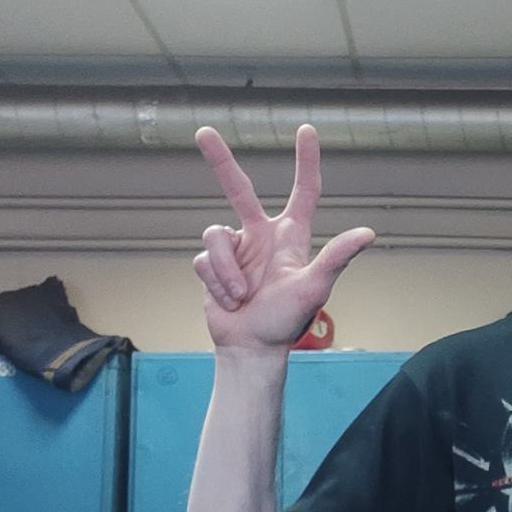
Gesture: three2